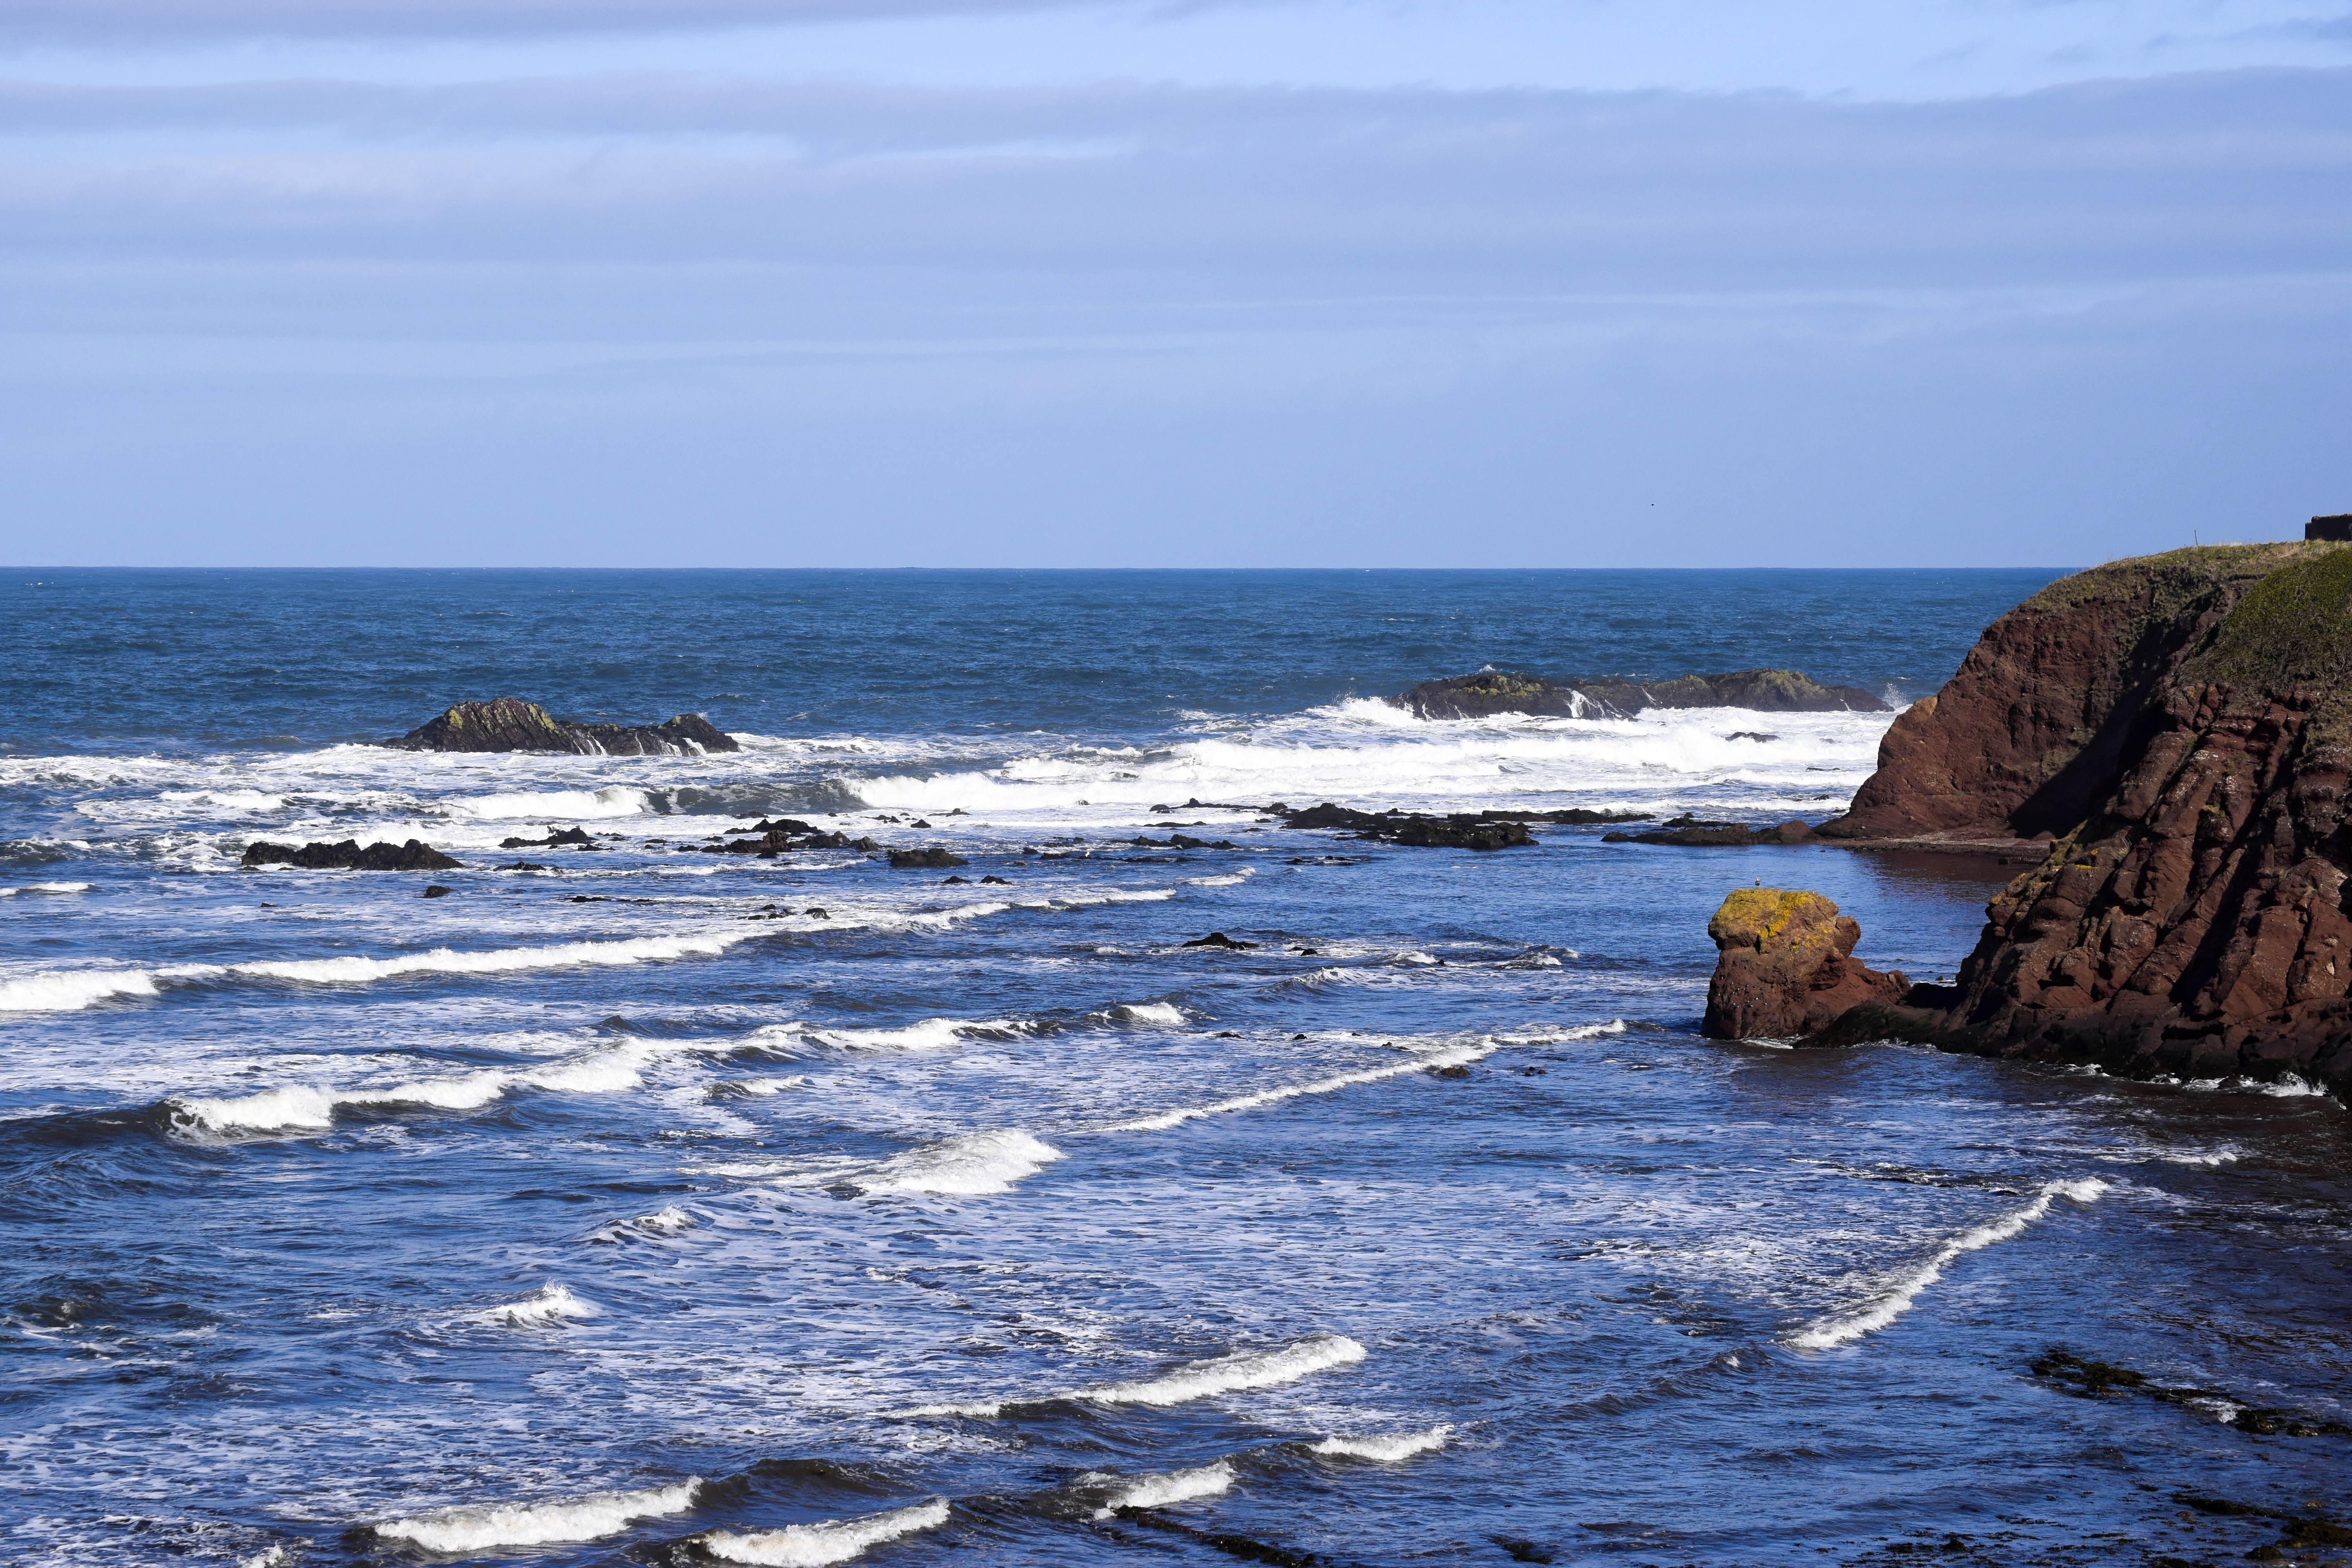
beach, landscape, sea, coast, water, nature, sand, rock, ocean, horizon, sky, shore, wave, vacation, coastline, cliff, surf, cove, seascape, bay, freedom, tourism, terrain, body of water, rocks, outdoors, waves, scene, cape, wind wave